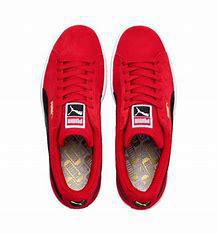
Brand: Puma
Model: 30